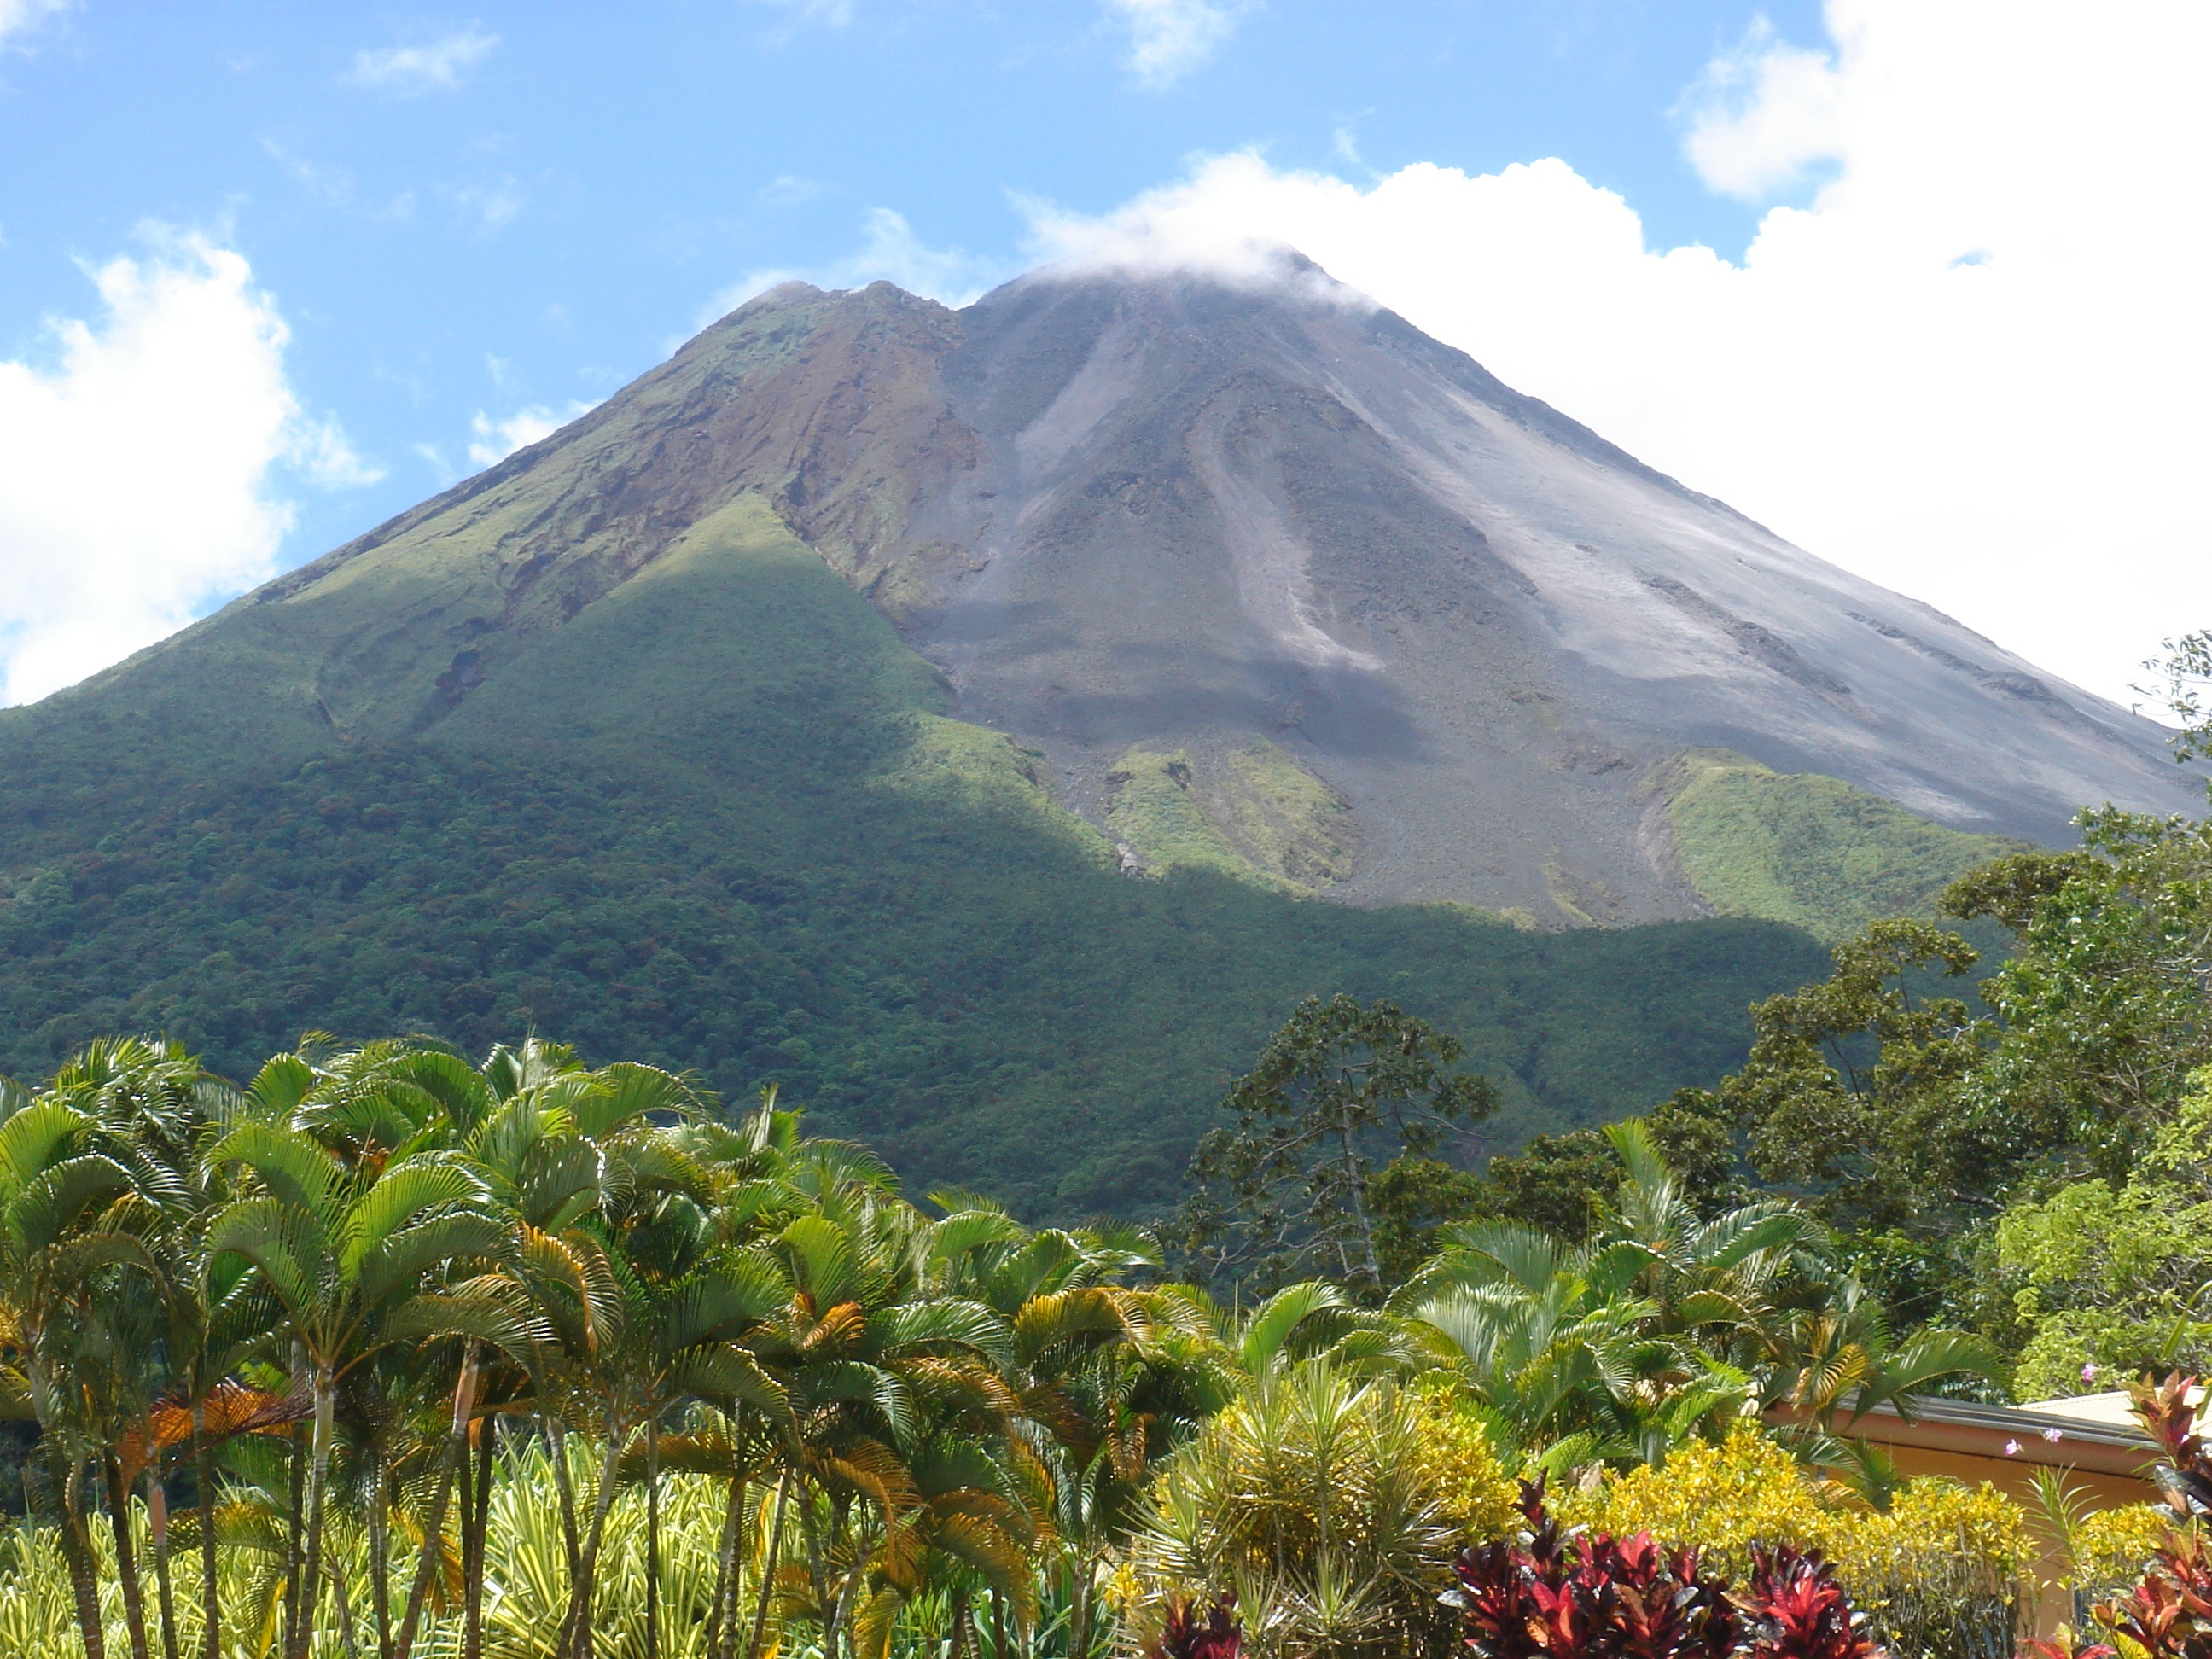
landscape, mountain, plant, hill, mountain range, volcano, ridge, vegetation, plantation, plateau, landform, hill station, geographical feature, mountainous landforms